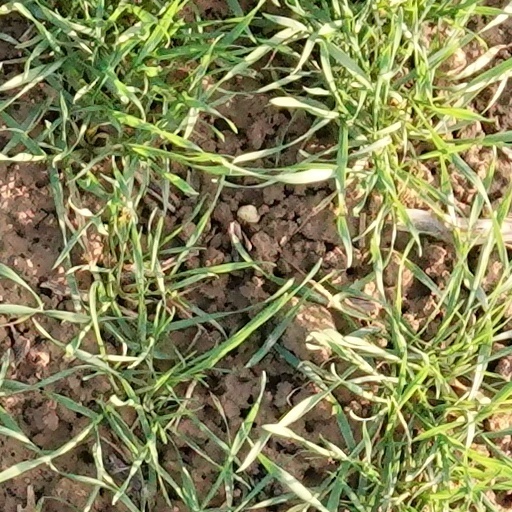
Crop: wheat